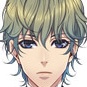
Portrait style: Anime Portrait